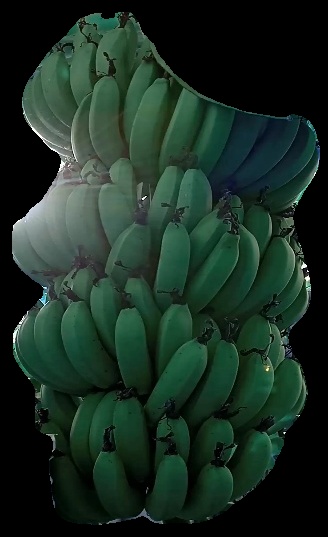
Variety: pachbale
Grade: grade1